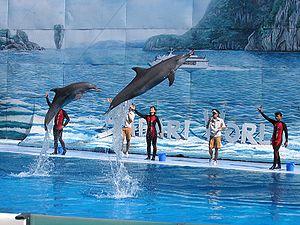
Safari World est un zoo ouvert situé au nord-est de Bangkok, en Thaïlande. Il a ouvert le 17 février 1988. D'une superficie d'environ 500 acres, il se trouve au 99 rue Ramintra, Samwatawantok, Klongsamwa Bangkok. Il est ouvert tous les jours de 9 à 17 heures.